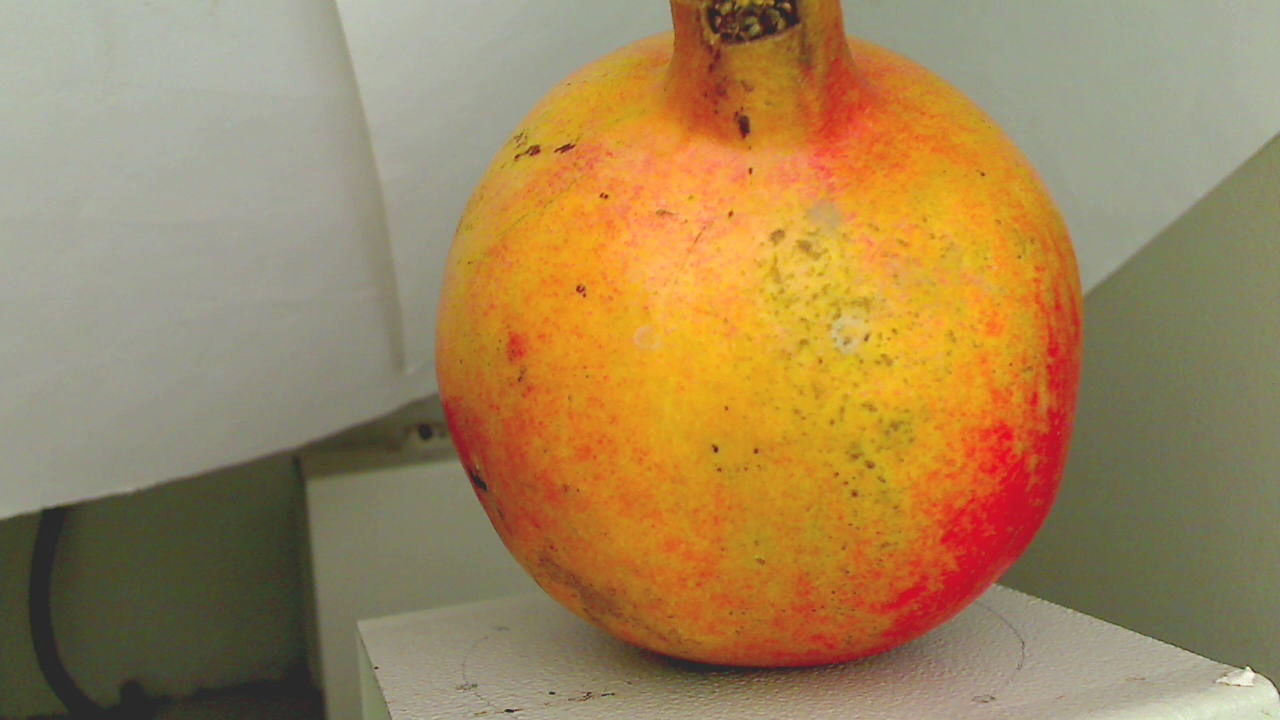
Grade: grade-1
Quality: quality-1